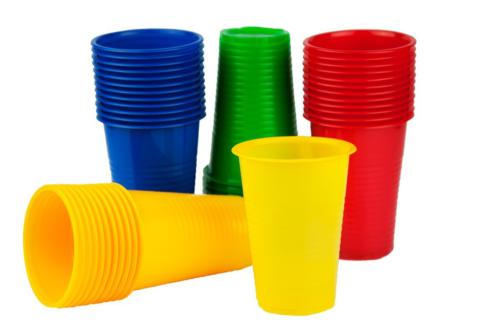
Label: plastic